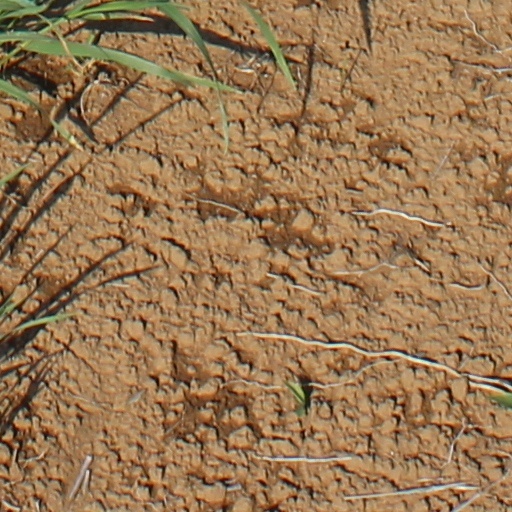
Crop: wheat